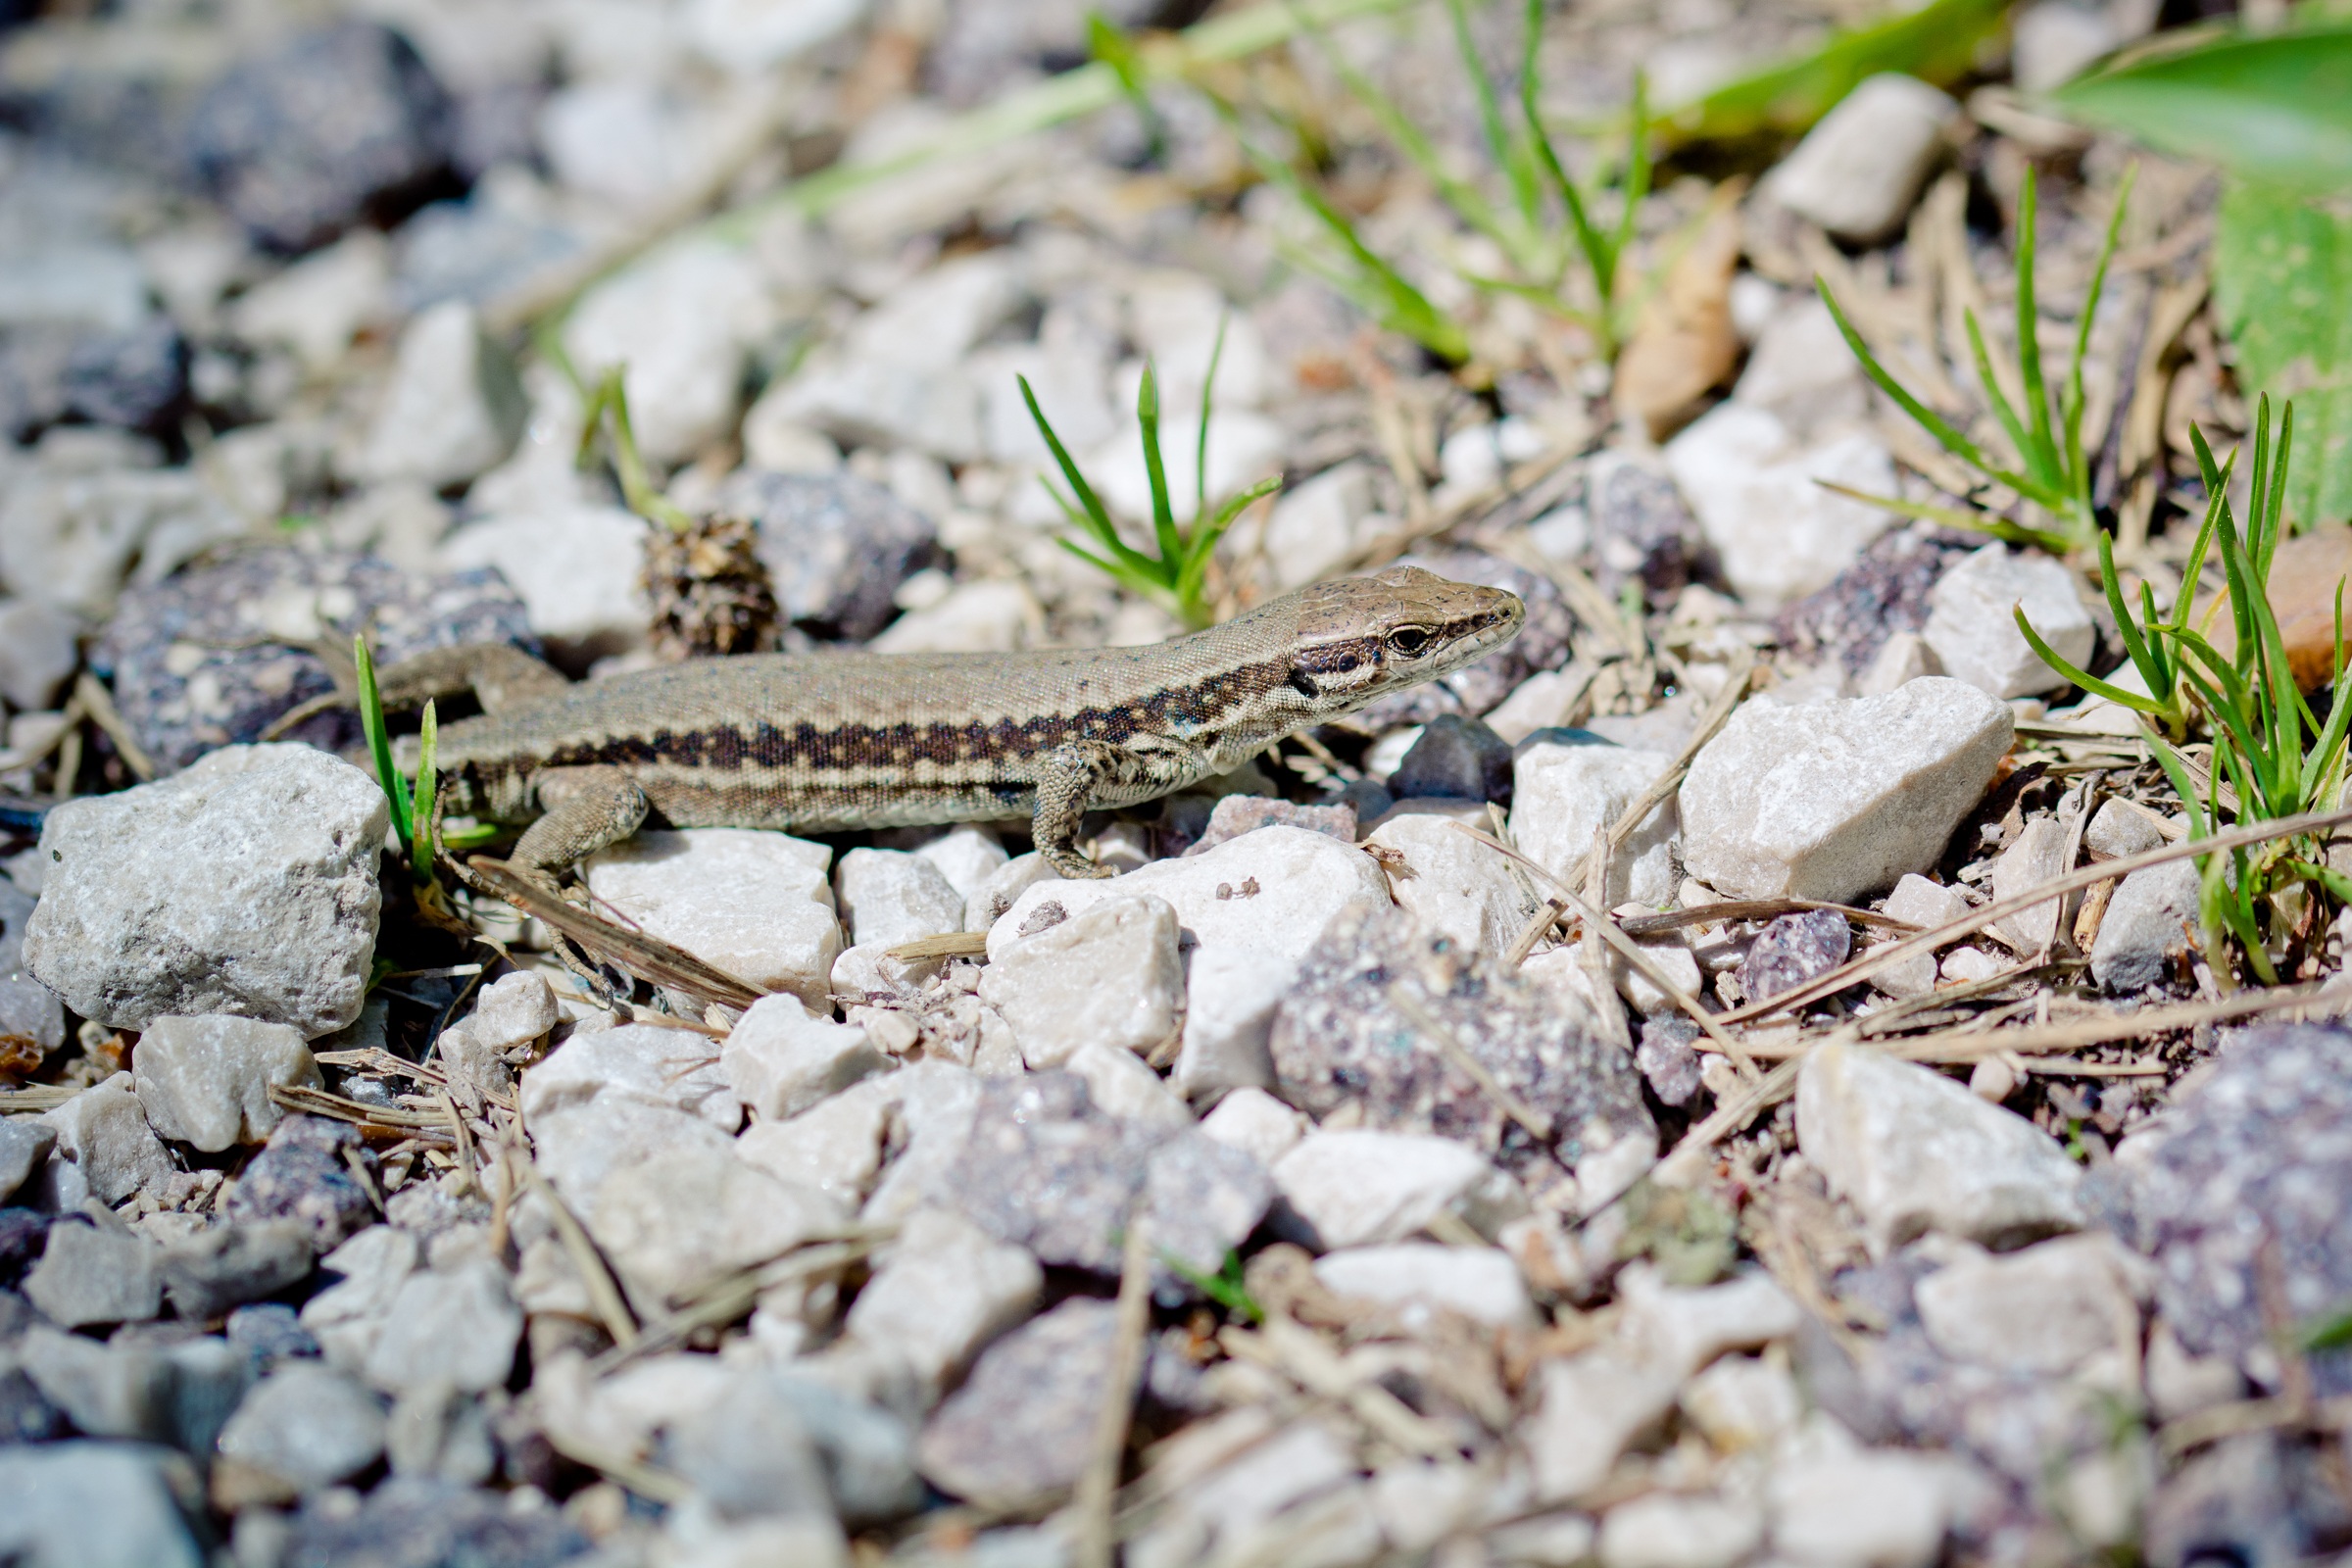
nature, grass, sun, animal, stone, wildlife, reptile, fauna, lizard, sunny, family, snake, vertebrate, lacerta, schuppenkriechtier, wall lizard, real lizard, colubridae, shed lizard, scaled reptile, lacertidae